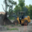
Label: tractor